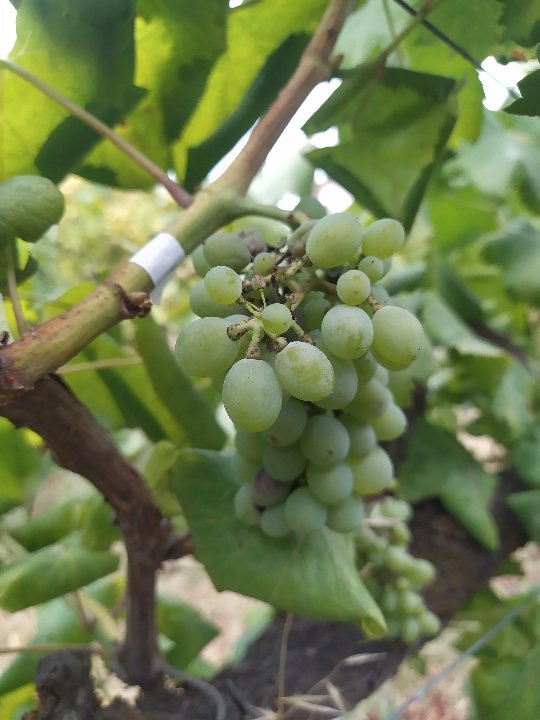
Berries visible: 40
Grape clusters: 1